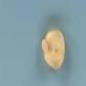
Maize quality: Good